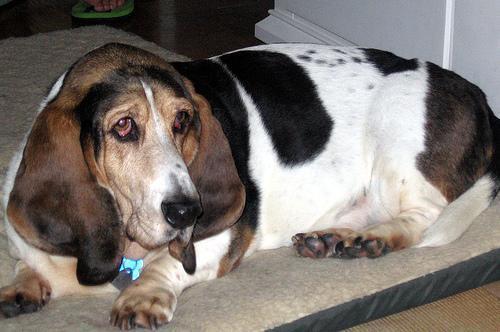
basset